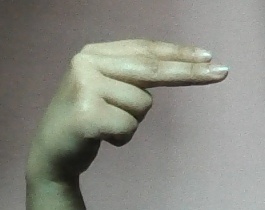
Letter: ain